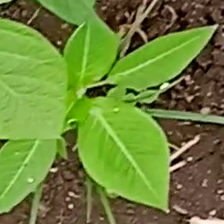
Weed species: Moti_dudhi(Euphorbia_geneculata_L)